God of Rock

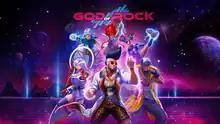

God of Rock is a video game developed by Modus Studios Brazil and published by Modus Games. It combines gameplay from rhythm games and fighting games.